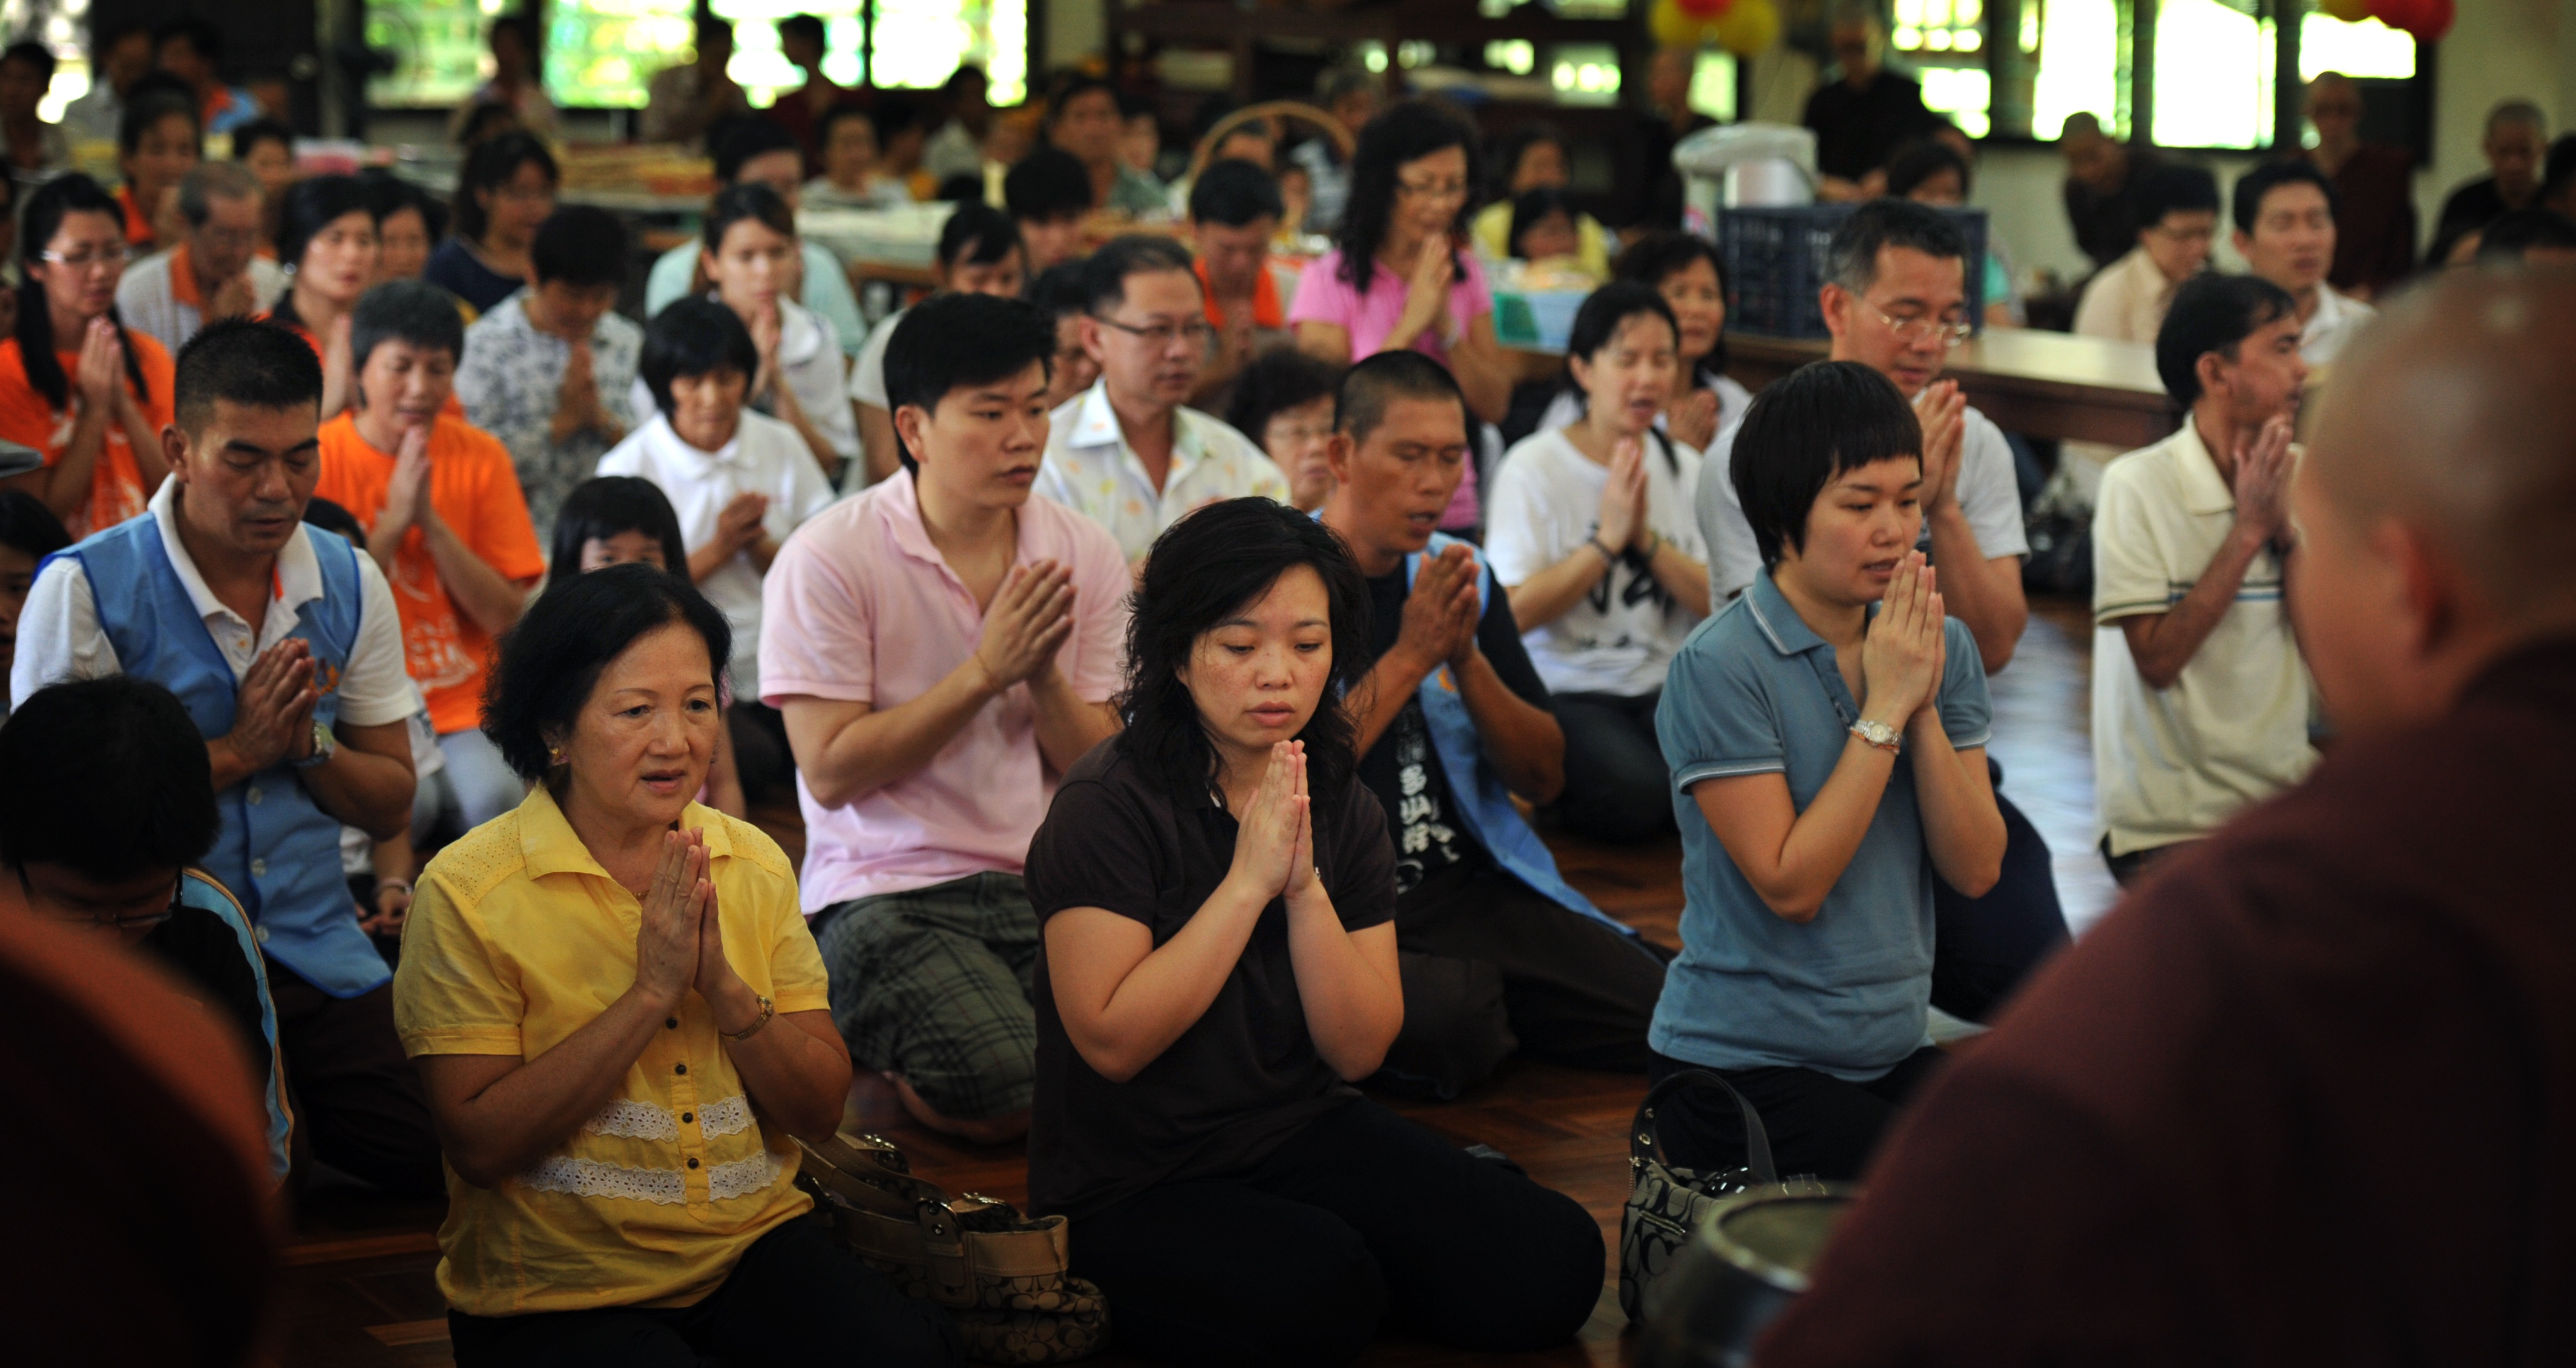
people, crowd, audience, meal, buddhist, buddhism, religion, pray, religious, faith, monastery, culture, worship, theravada buddhism, homage, respectfully, traditional, respect, pay respect, taking precepts, observing precept